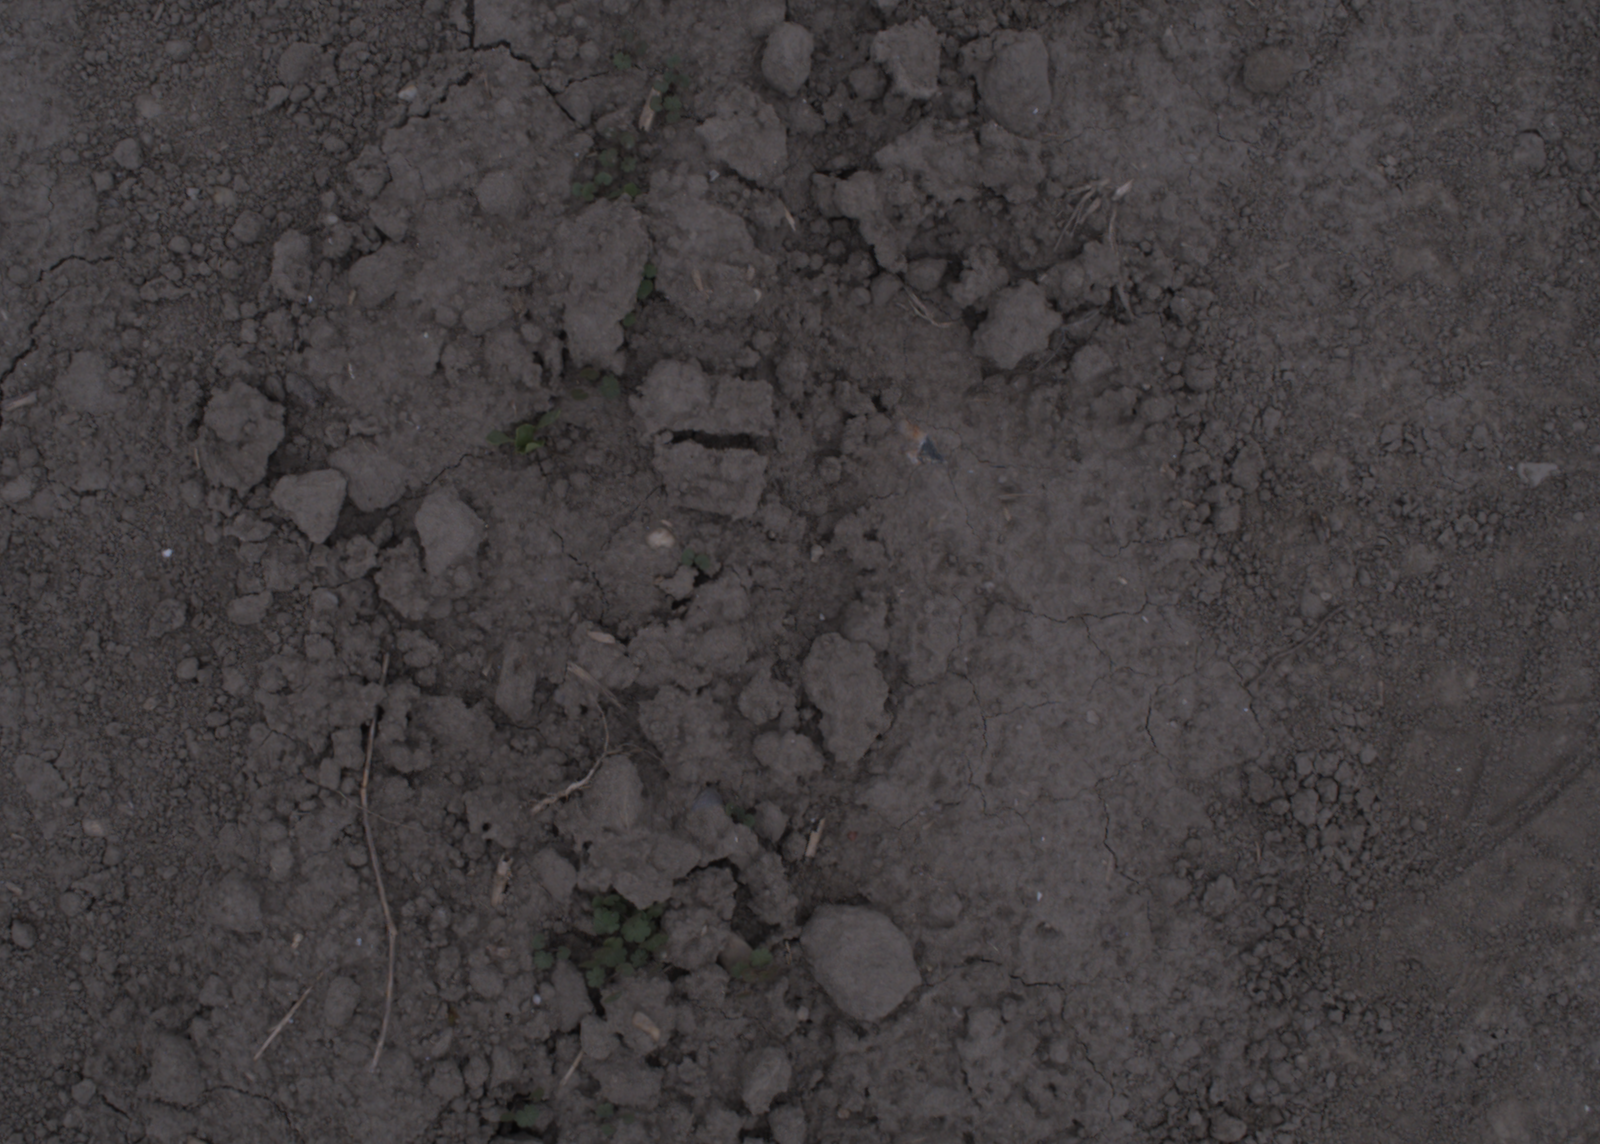
Capture date: 17.08.2020 10:46:58
Weather: cloudy
Wind: light
Seeding date: 21.07.2020
Plant canopy height (mm): 910